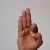
The image shows a hand gesture representing the letter 'F' in Indian Sign Language.